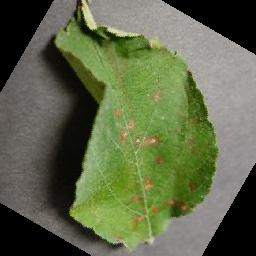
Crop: apple
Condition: cedar_rust